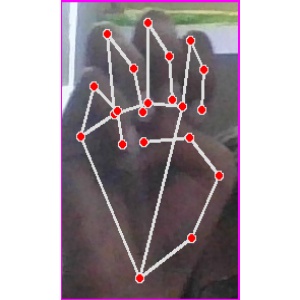
अक्षर: म